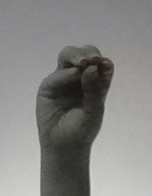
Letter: ha